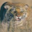
Label: tiger